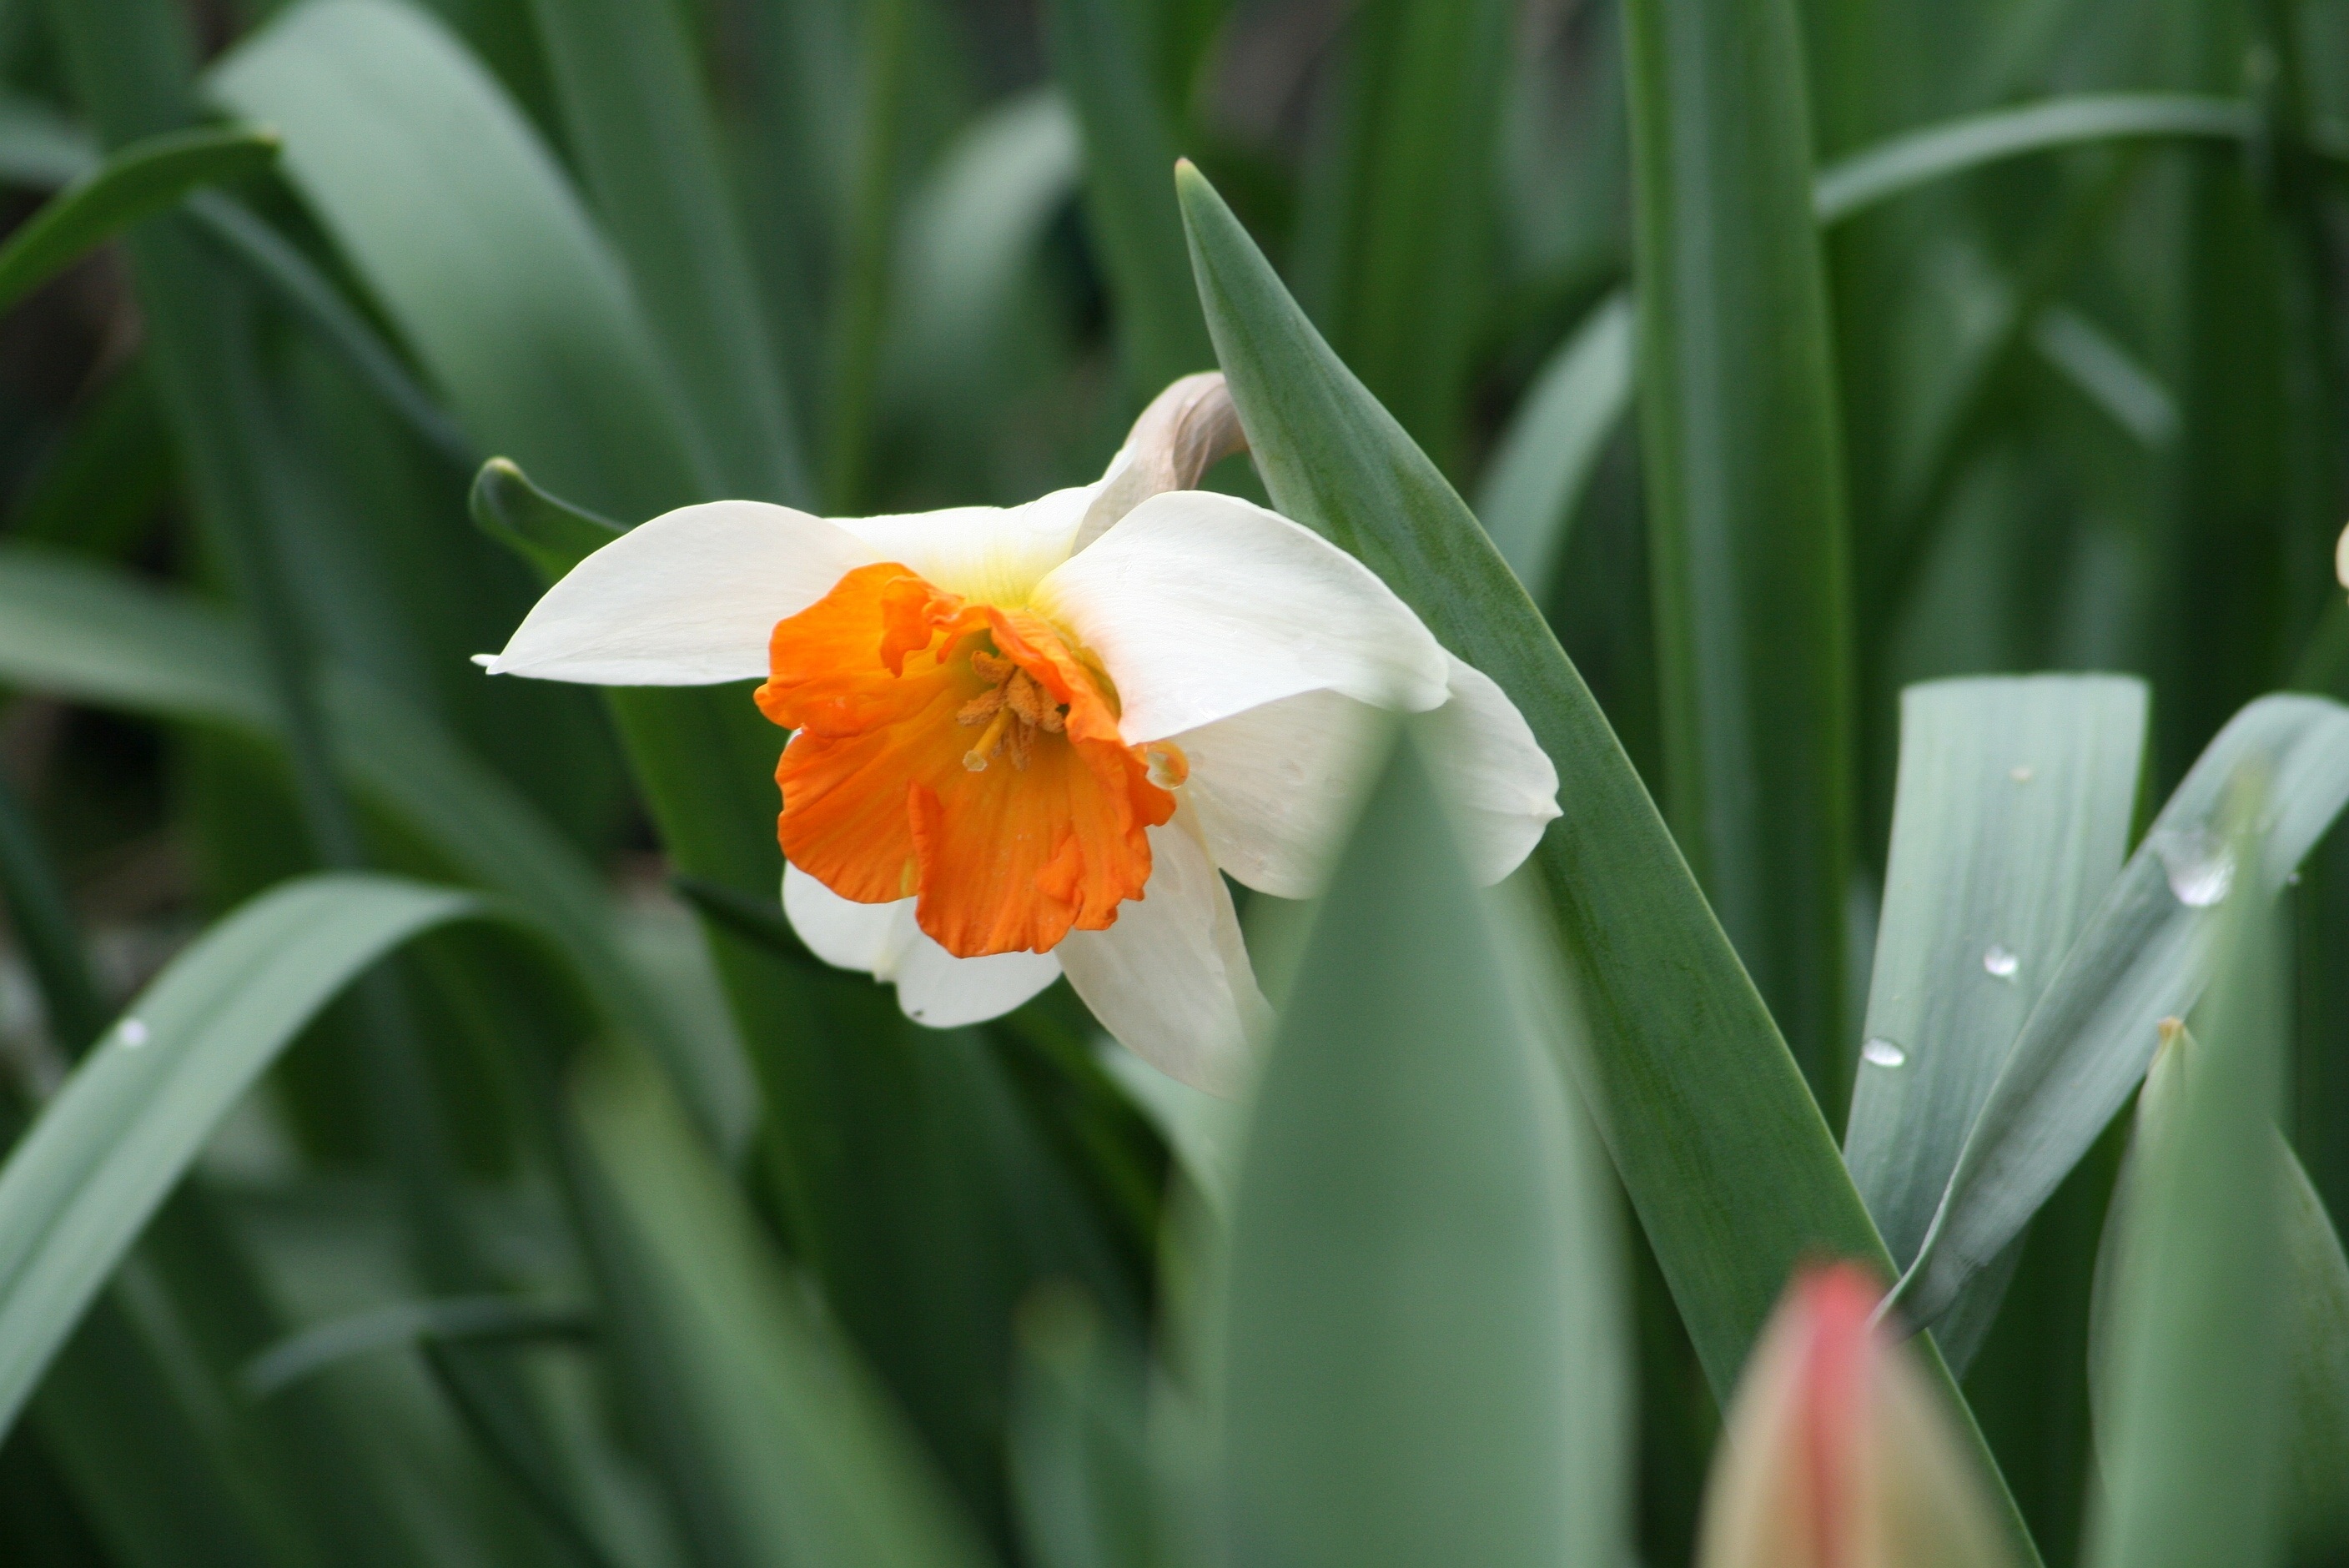
nature, plant, flower, spring, green, botany, garden, daffodil, flora, flowers, narcissus, spring flowers, macro photography, flowering plant, plant stem, land plant